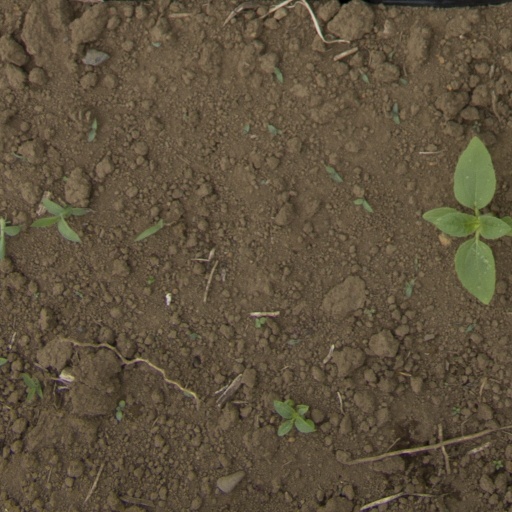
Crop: Jerusalem artichoke